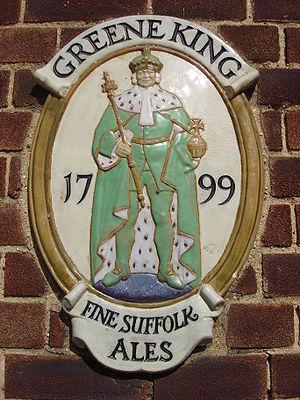
Greene King est une entreprise brassicole britannique.